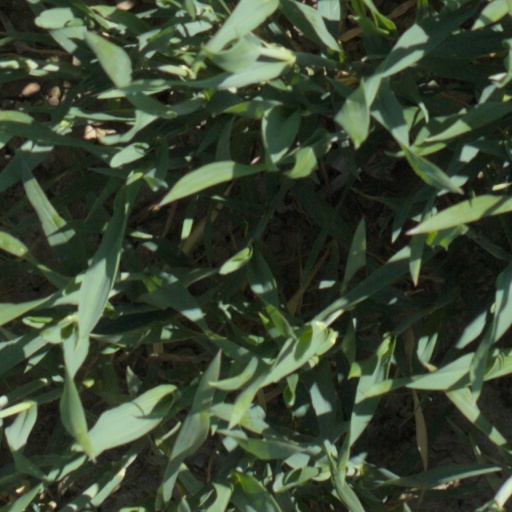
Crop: wheat